Kamui Shiro

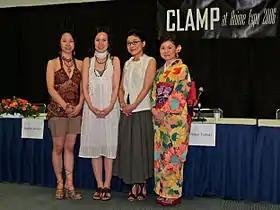
The four Clamp artists (from left to right): Satsuki Igarashi, Nanase Ohkawa, Mick Nekoi, and Mokona Apapa created Kamui

Kamui originates from a story Clamp's head writer Nanase Ohkawa wrote during high school. Kamui was one of the story's lead characters, who were fighting a losing battle for "justice". After finishing "Clamp School Detectives", Clamp decided to write a story in which readers see the development of two groups, the Dragons of Heaven and the Dragons of Earth led by Kamui and Fūma, respectively. Several of the series' characters were created using the Osamu Tezuka's Star System technique were old designs incorporated in new characters with Kamui's exception which proved challenging due to his role. He was made to stand apart from other characters, and Ohkawa called his hairstyle and school uniform average. Clamp's lead artist Mokona believes this was influenced by the heroic character-type upon which he was based. As a result, Mokona felt that Kamui's final design fits her idea of the hero needed for the series. Their first illustration of Kamui gave them a feeling of Ashura, a character from "RG Veda" based on his appearance in Tokyo's destroyed area.